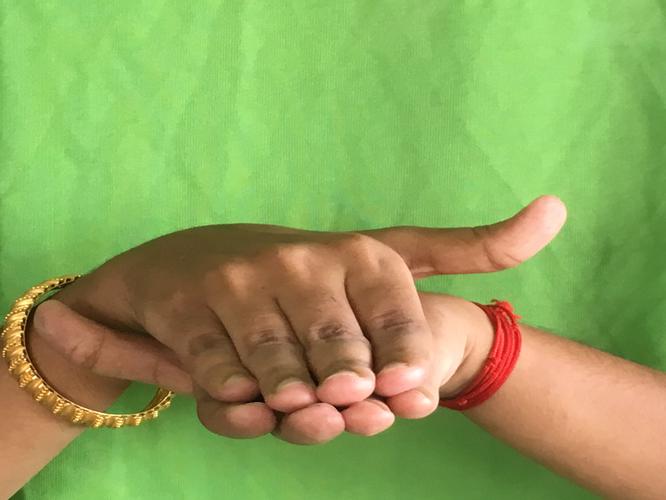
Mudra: Matsya
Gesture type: double_hand